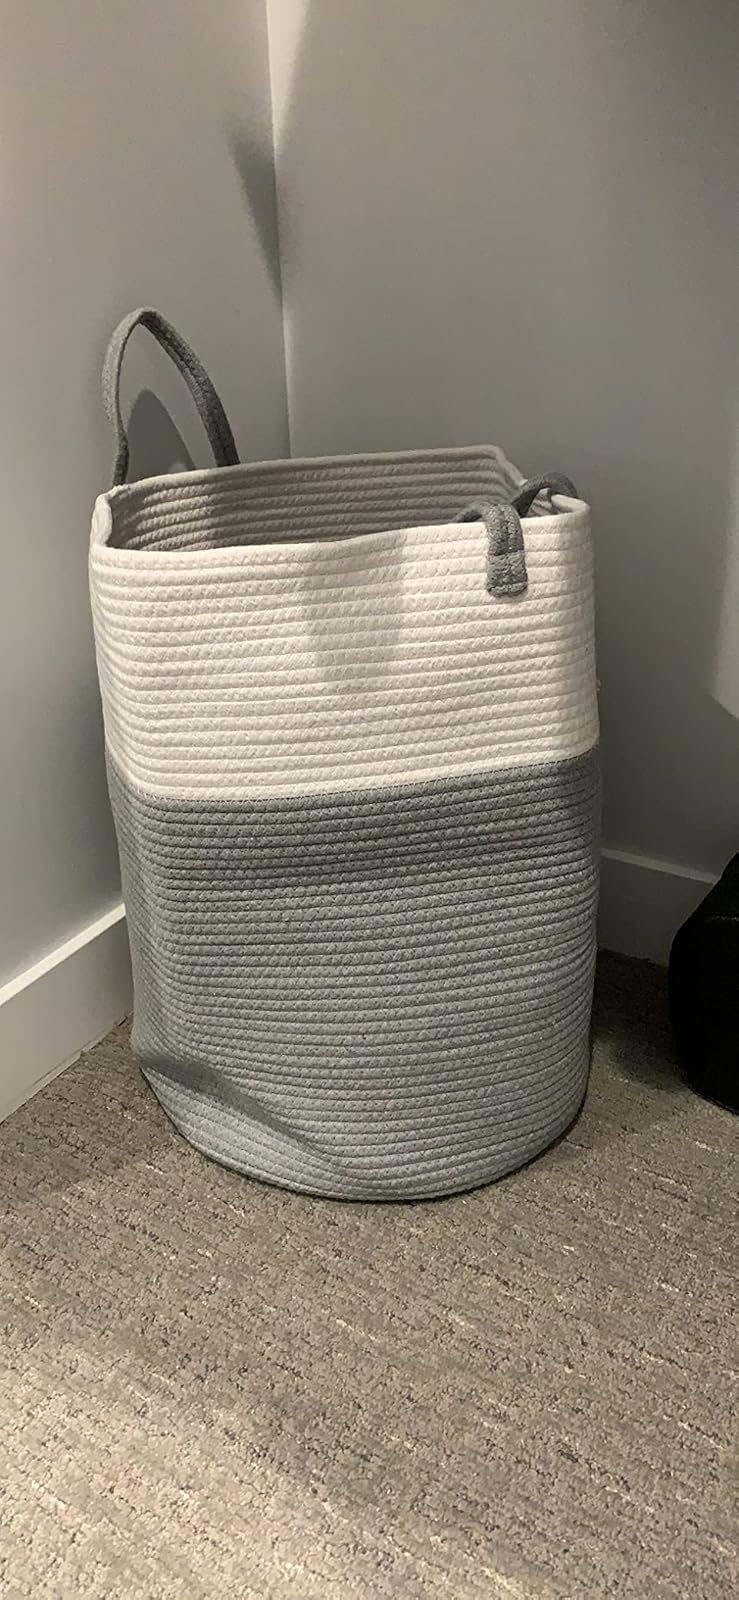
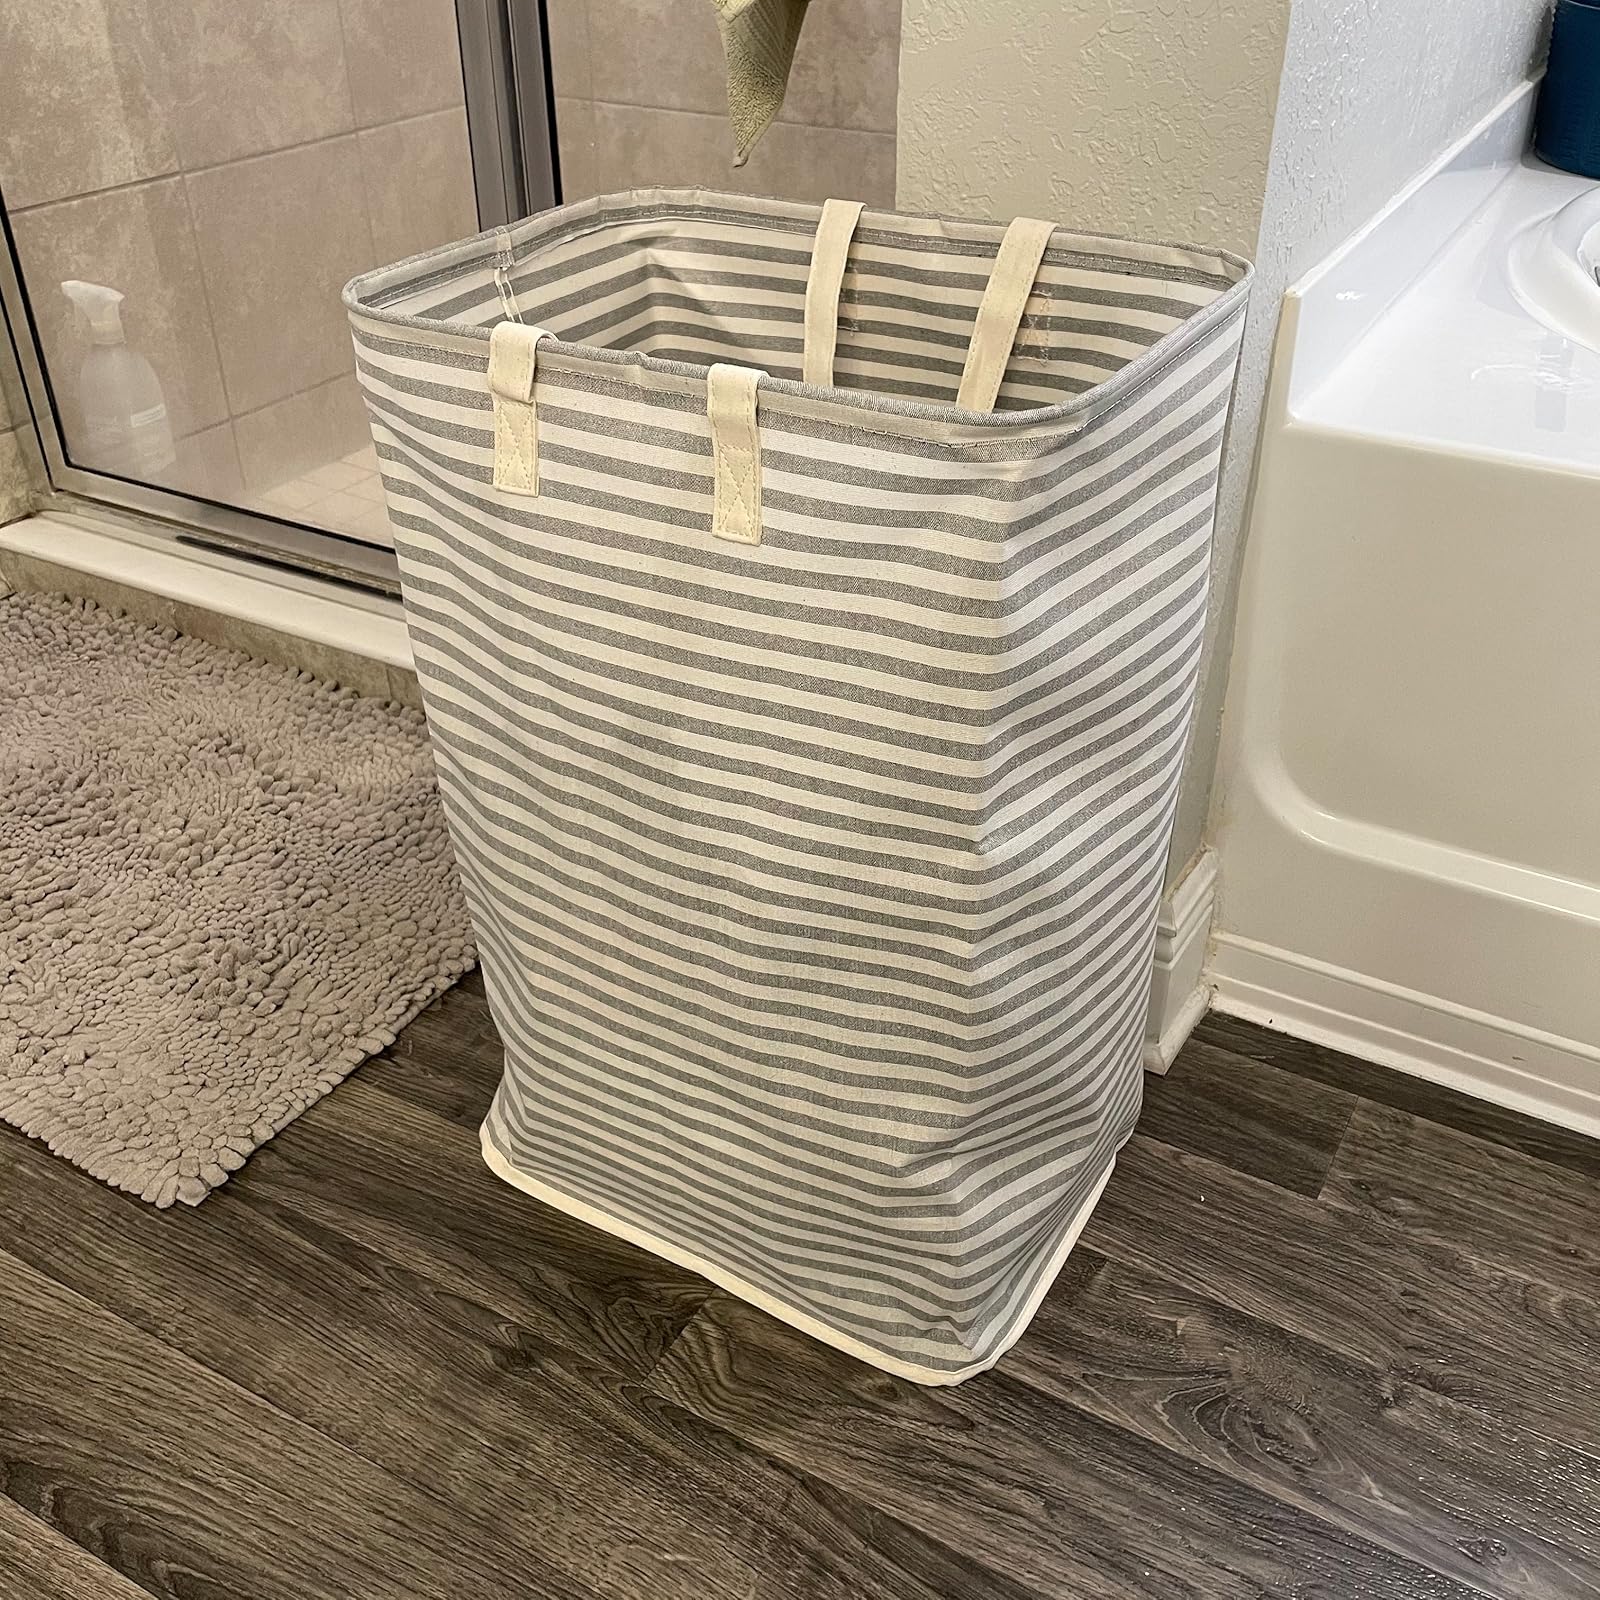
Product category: items_hamper
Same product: no